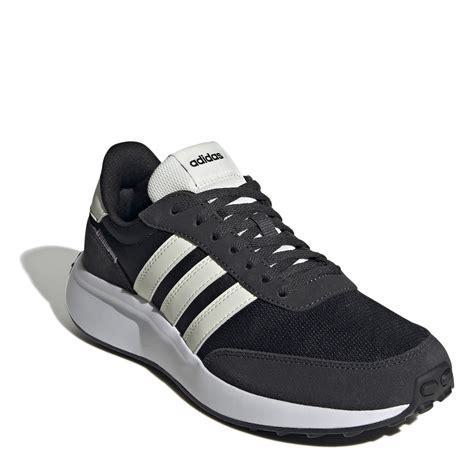
Brand: Adidas
Model: Run 70S